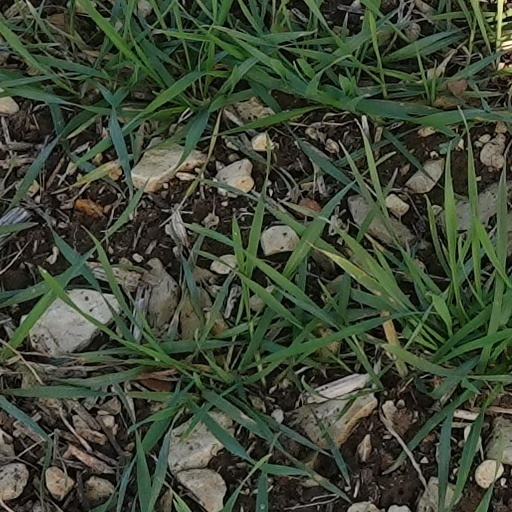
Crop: wheat